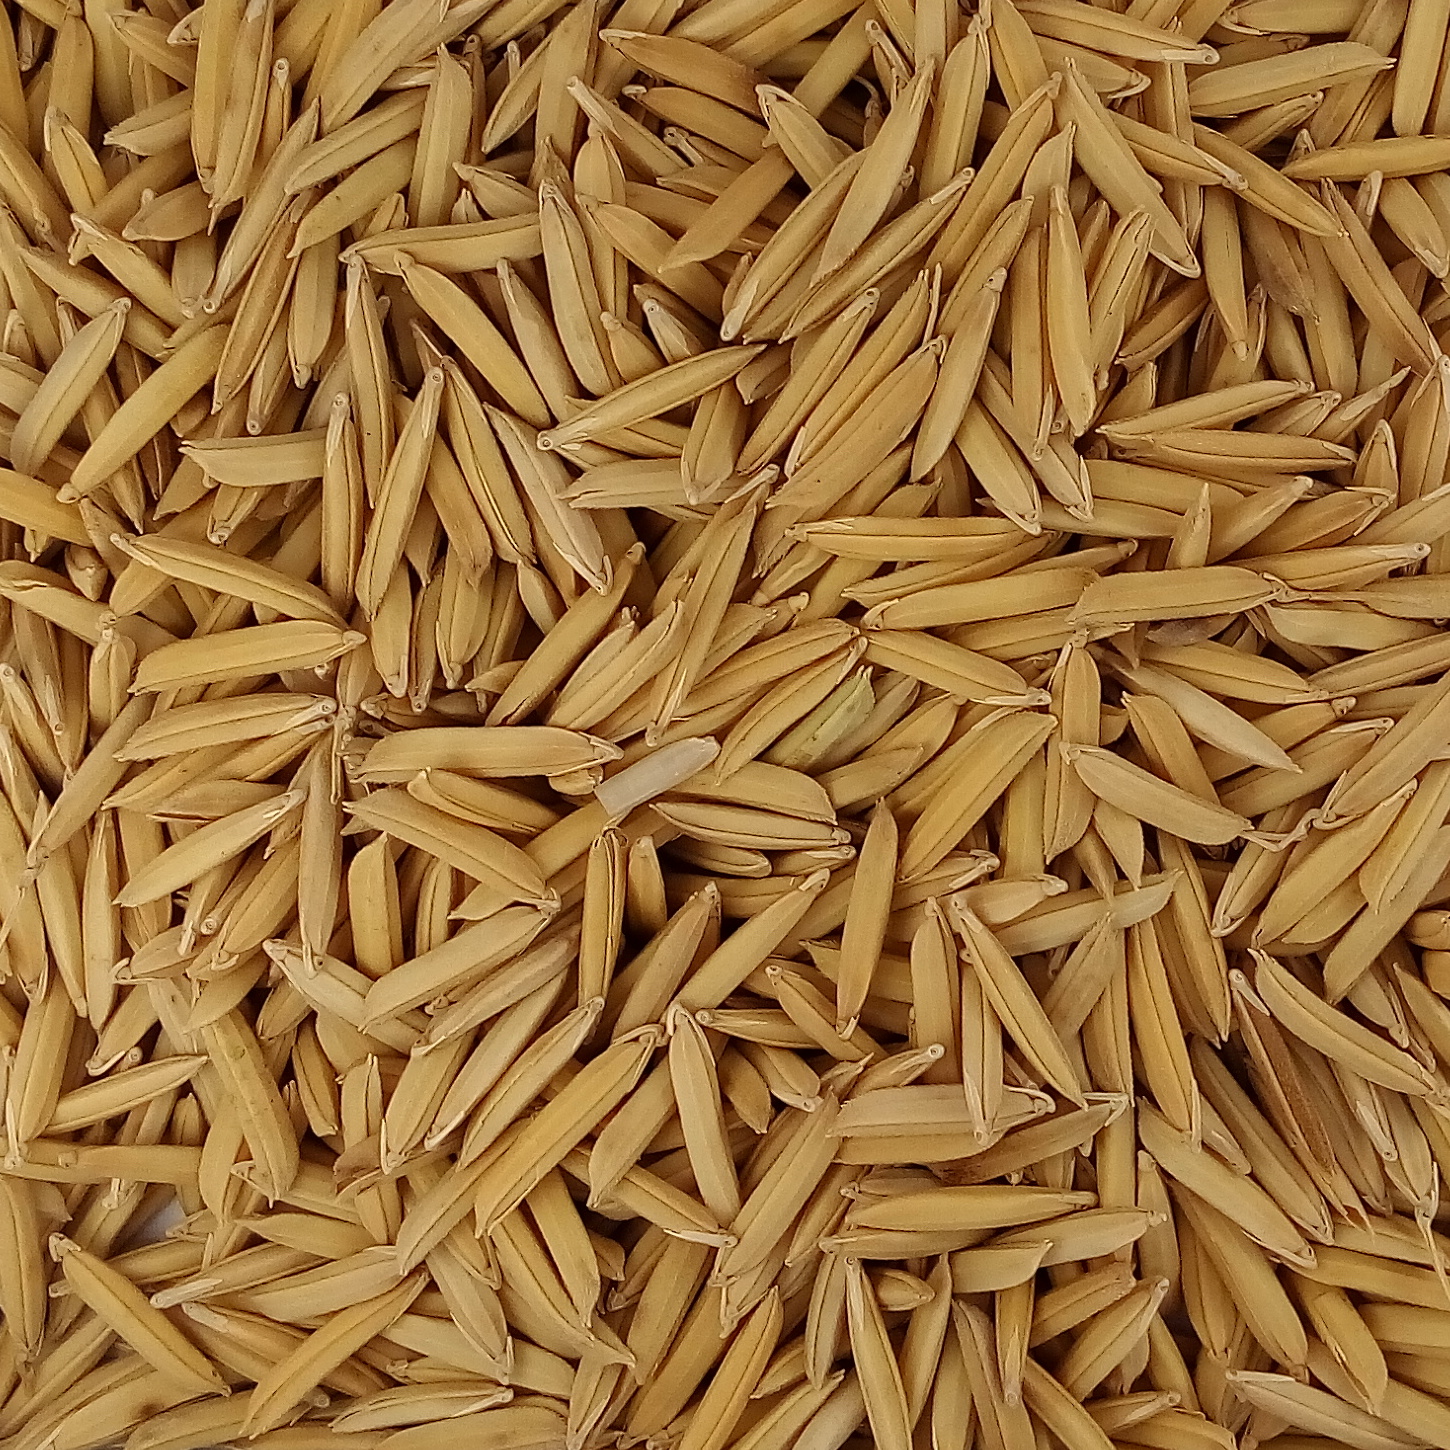
Rice seed variety: 1509